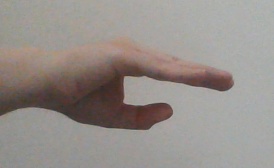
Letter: jeem